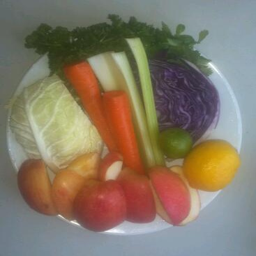
A plate full of colorful fruit and vegetables,
Sliced fruits and vegetables arranged on a plate.
A plate of vegetables has cabbage and celery.
The plate contains many variations of fruits and vegetables.
A white plate filled with fresh garden vegetables.